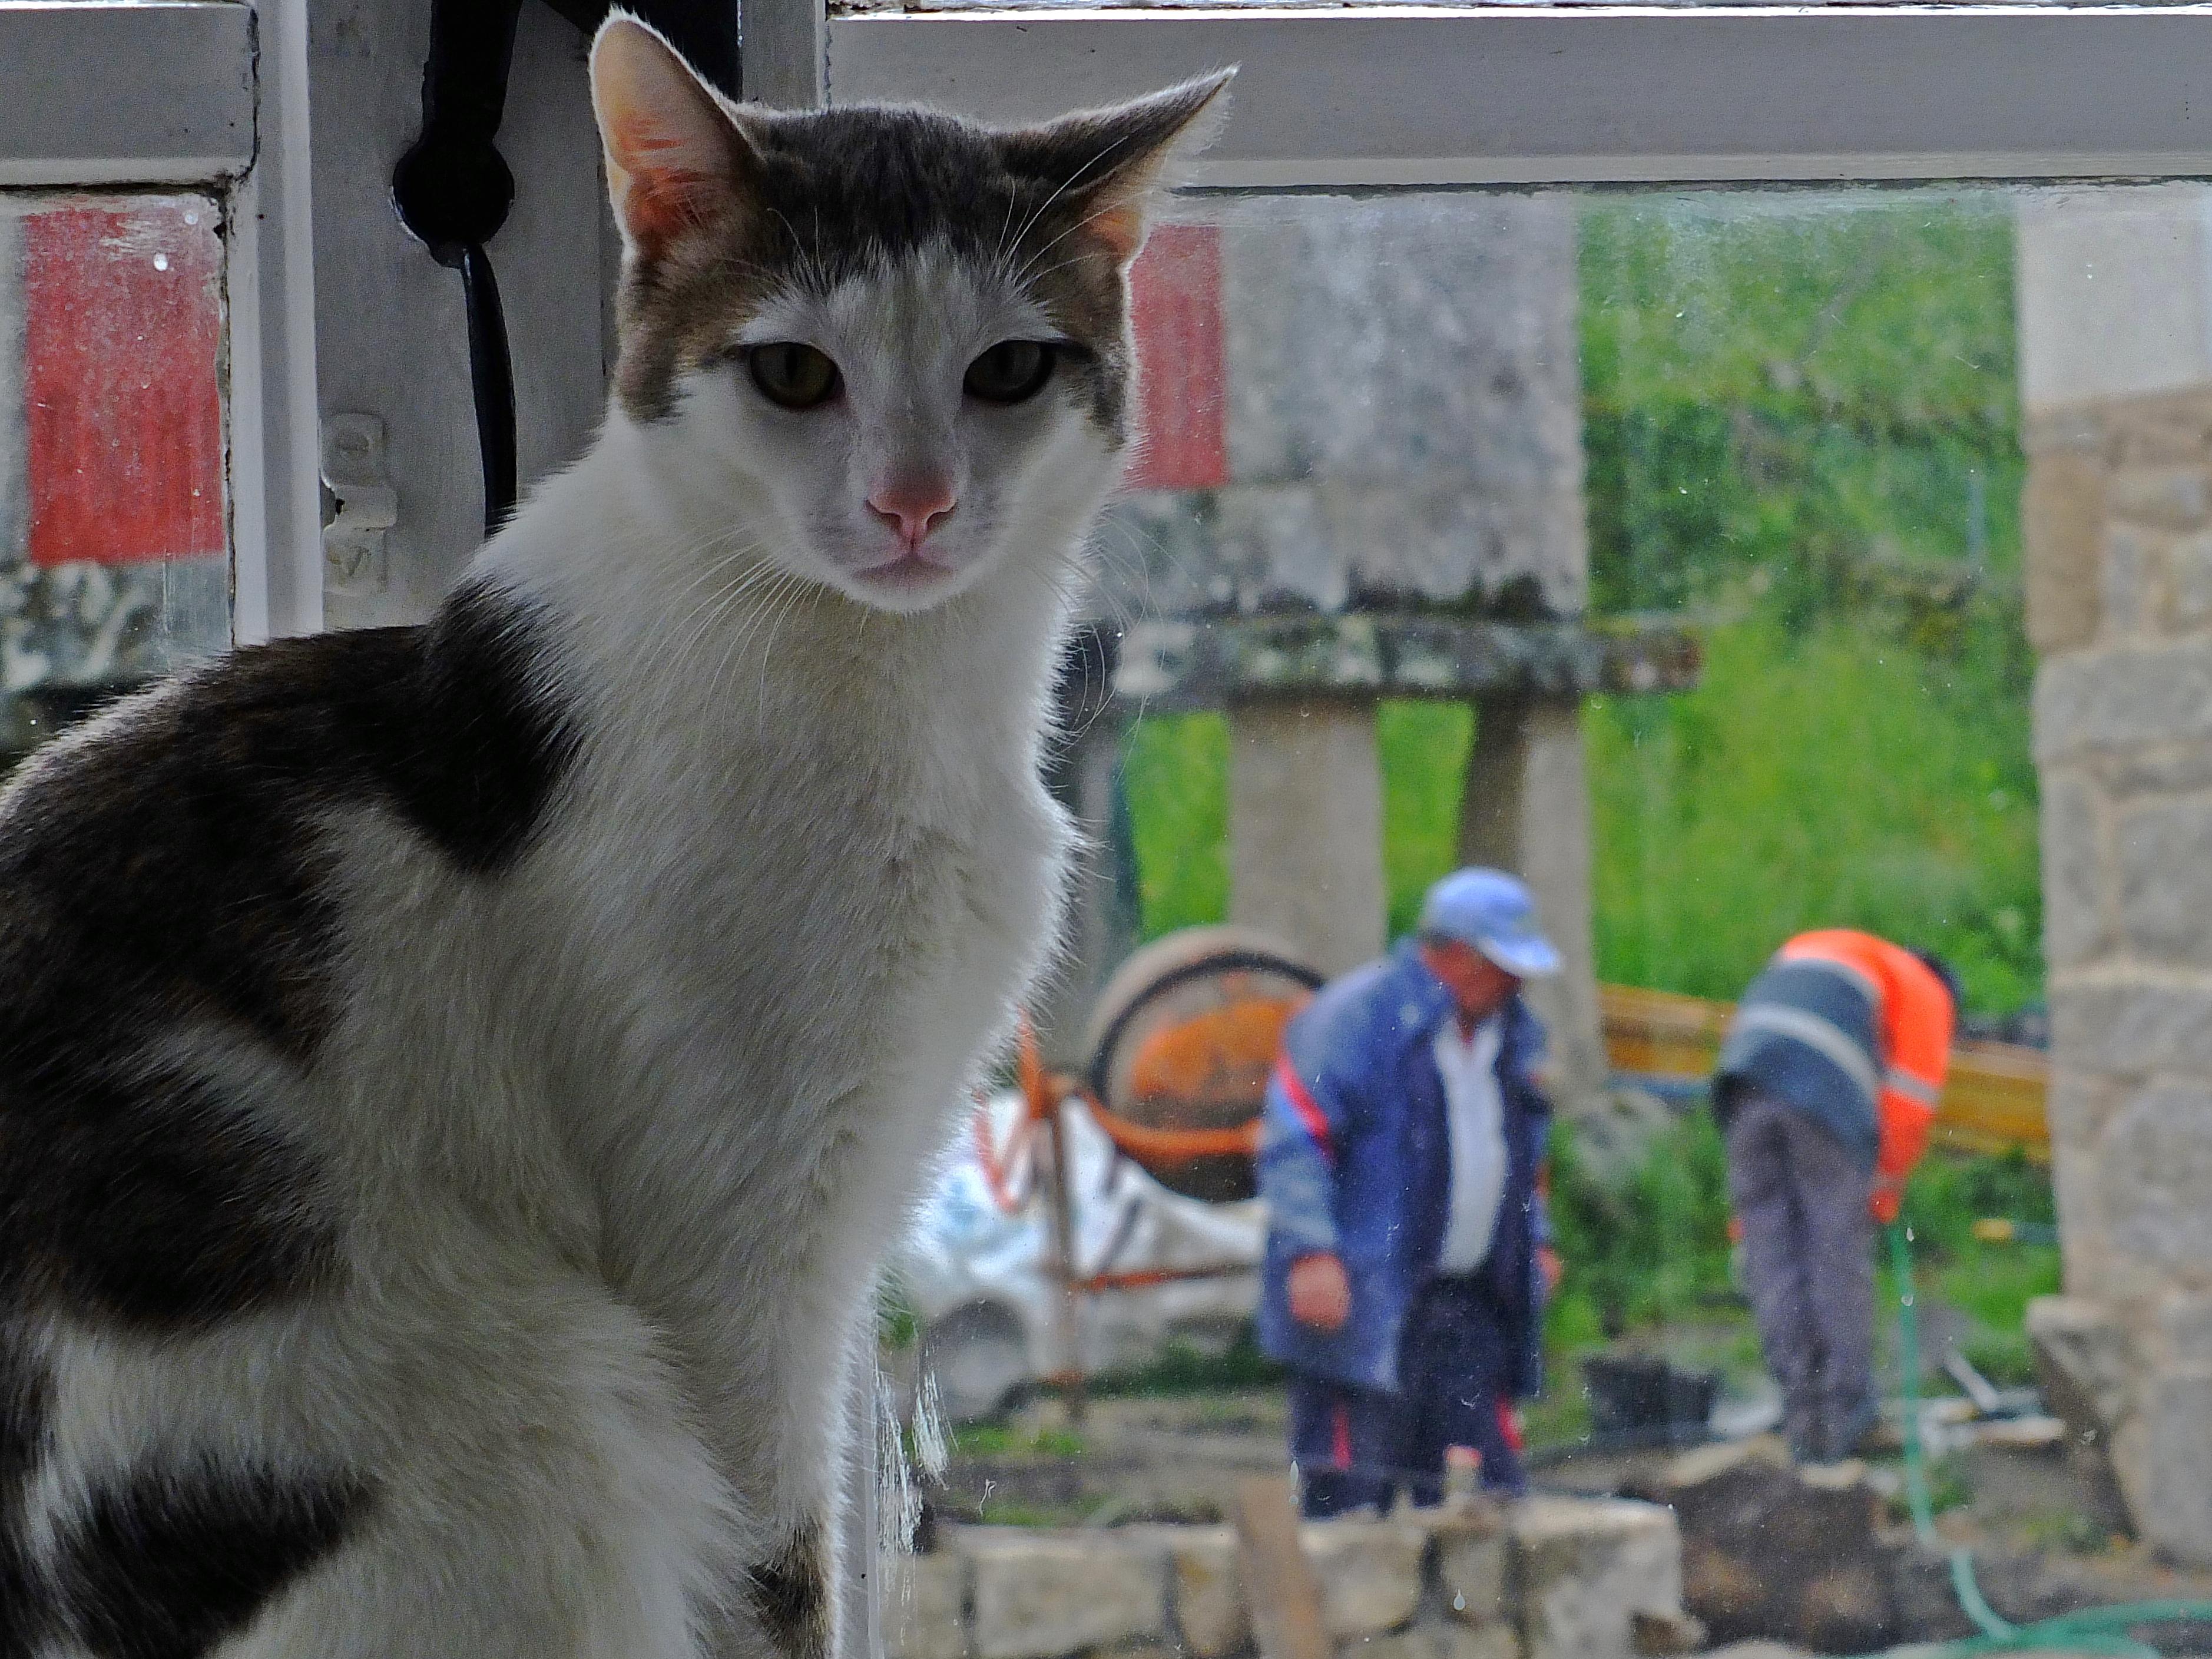
cat, mammal, cats, animals, vertebrate, gatos, ggl1, gaby1, animales, varios, some, fujifilmxs1, small to medium sized cats, cat like mammal